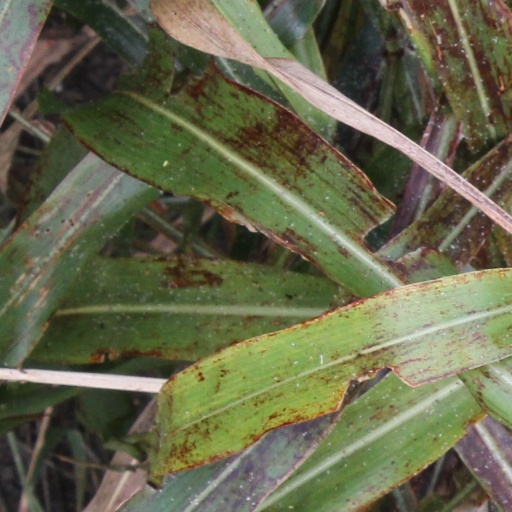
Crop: sorghum